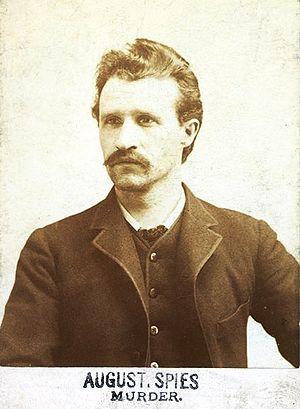
August Spies est un militant socialiste libertaire américain qui fut pendu pour des raisons douteuses à la suite de l'attentat à la bombe contre la police à Haymarket Square.